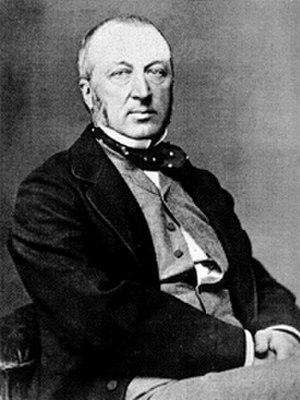
Les élections législatives de 1885 ont eu lieu les 4 et 18 octobre 1885.
Les élections législatives de 1889 ont eu lieu les 22 septembre et 6 octobre 1889. Elles se sont déroulées au scrutin uninominal à deux tours par arrondissements.